Arnold's Tavern

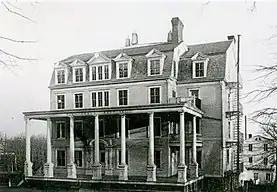
Arnold's Tavern after its relocation and conversion into the All Souls' Hospital.

In July"" 1863, Hoffman and Abraham L. Cross purchased the historic Arnold's Tavern in Morristown. They entirely remodeled it in the spring of 1864, creating "two handsome stores in the lower story." The upper stories were used as a boarding house known as the Losey House.